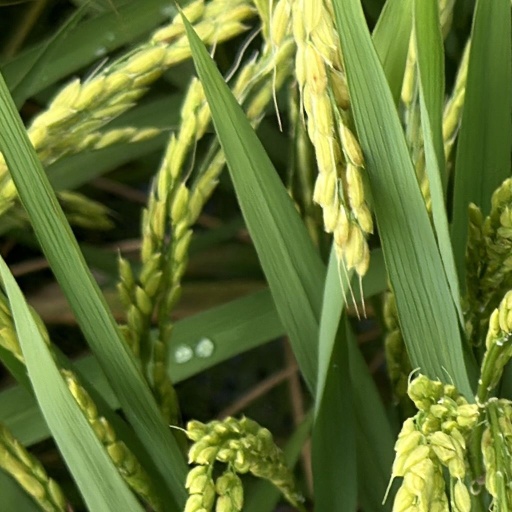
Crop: rice